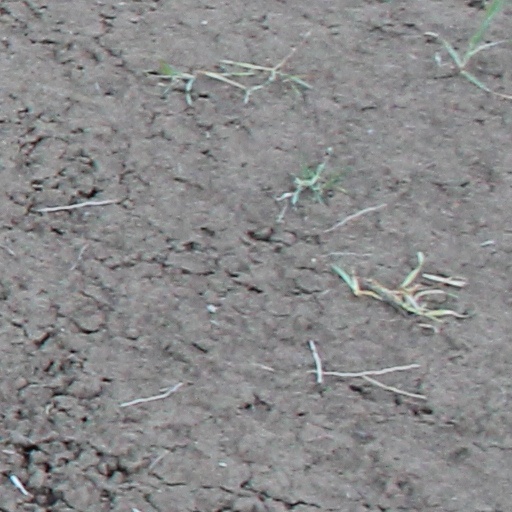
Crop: wheat